Chinatowns in Canada

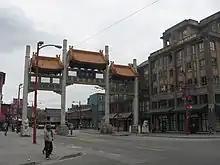
Millennium Gate on Pender Street in Vancouver's Chinatown

The Chinatown in Calgary is the largest in Alberta. It spans 1 St E westward to 10 St W and from the Bow River southward to 4 Ave SW. This Chinatown consists of a large shopping center called Dragon City Mall and a Calgary Chinese Cultural Centre located at 1 St SW. Nearly all of this is post-1930s, as Calgary's original Chinatown was little more than a handful of "Chinese and Western" restaurants in the same area, without the historic Chinese-ethnic residential-commercial quality of more historic Chinatowns like those in Vancouver and Victoria.